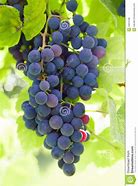
Label: Grapes